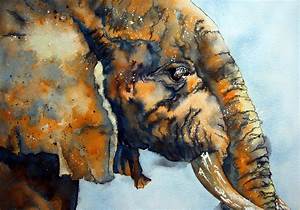
Label: elefante